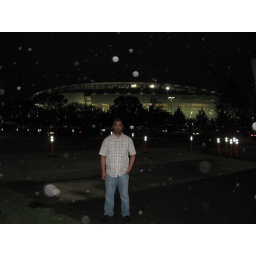
diwali mela in dallas cow boy stadium